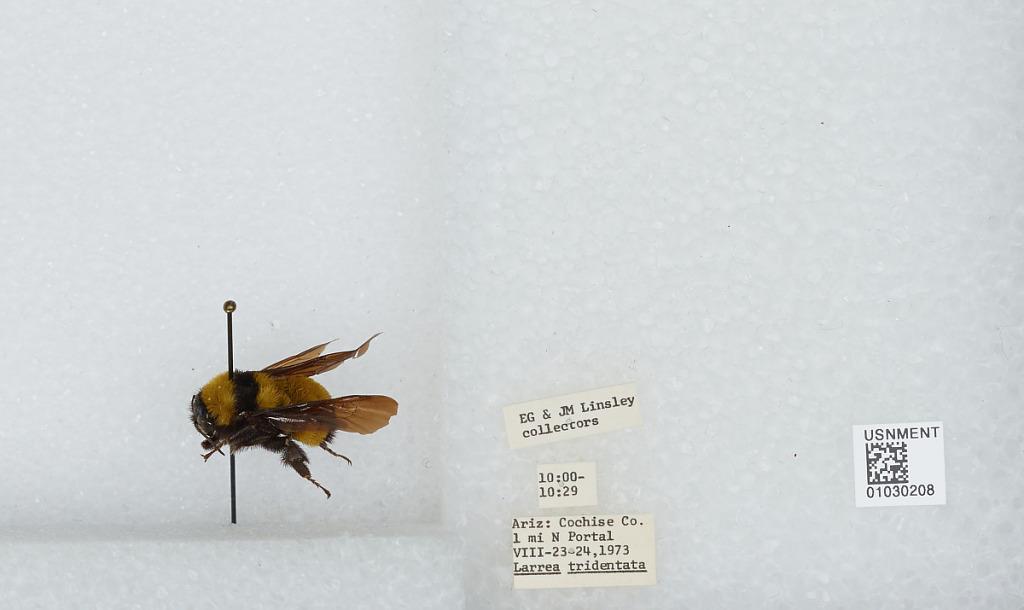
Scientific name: Bombus (Fervidobombus) sonorus Say
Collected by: E. Linsley & J. Linsley
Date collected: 1973-8-23
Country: United States
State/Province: Arizona
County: Cochise
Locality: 1 mile North of Portal
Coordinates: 31.9267, -109.141